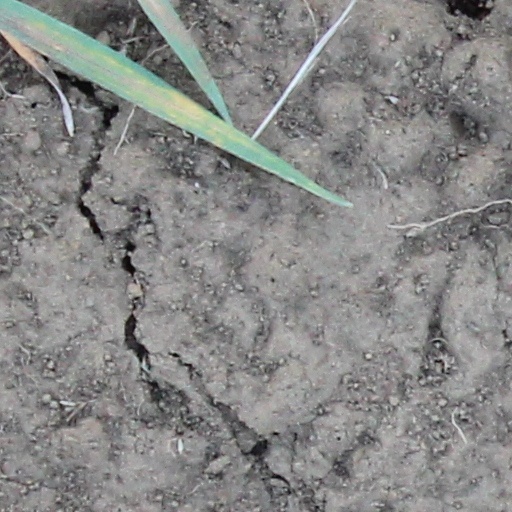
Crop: wheat